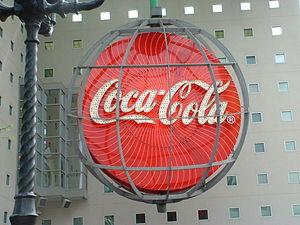
La culture des États-Unis tire ses origines et est principalement fondée sur la culture occidentale, mais est aussi influencée par de nombreuses autres cultures et peuples comme les Afro-Américains, les Amérindiens, les Asio-Américains, les Polynésiens et les Latino-américains. Elle possède toutefois ses propres caractéristiques sociales et culturelles, notamment sa langue, sa musique, son cinéma, ses arts, ses codes sociaux, sa cuisine et son folklore. Les États-Unis d'Amérique sont un pays divers ethniquement et racialement en conséquence d'immigrations massives en provenance de nombreux pays tout au long de leur histoire.